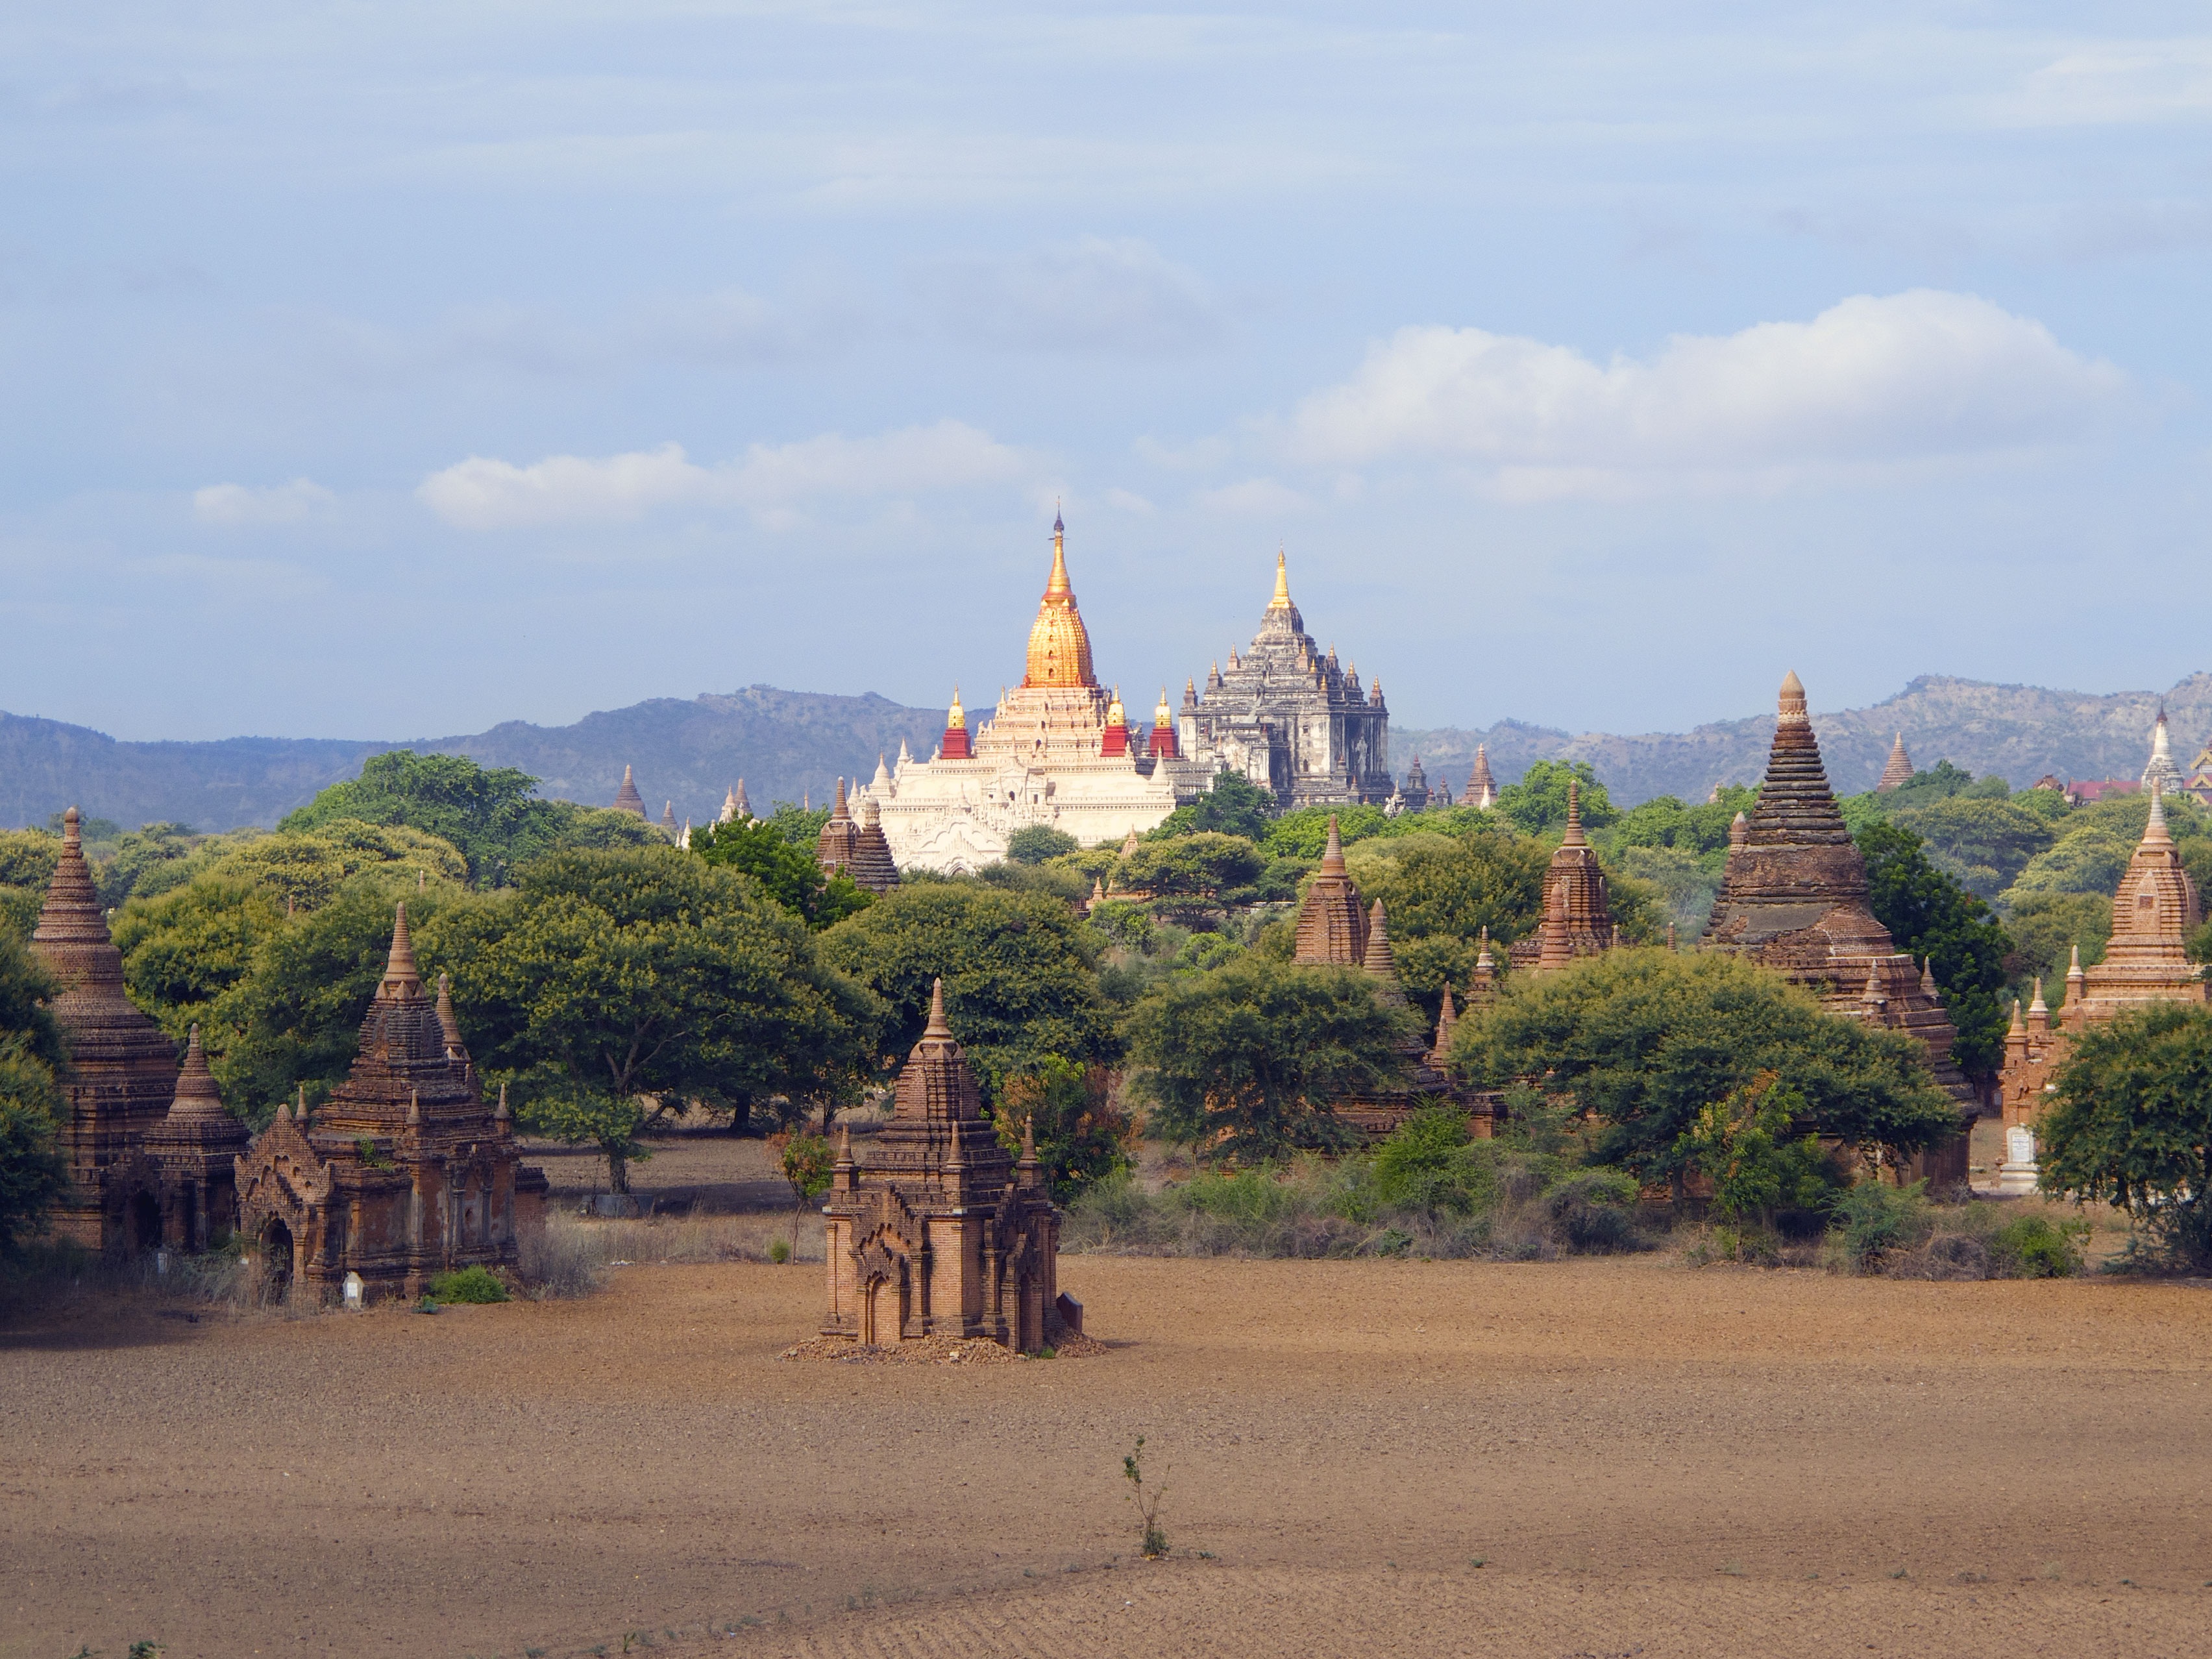
palace, vacation, travel, tower, landmark, tourism, place of worship, temple, ruins, temples, pagoda, wat, burma, bagan, hindu temple, historic site, ancient history